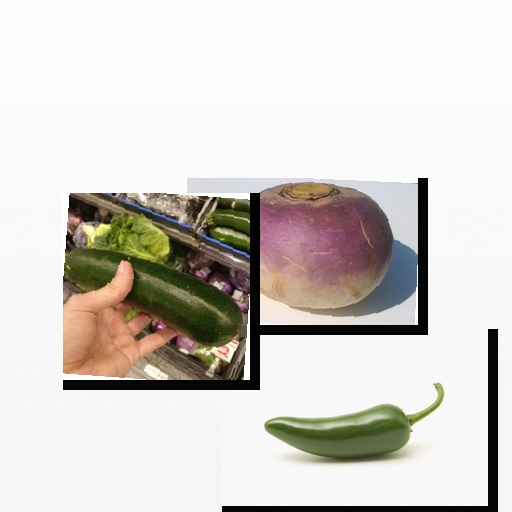
Food items: jalapeno, zucchini, turnip